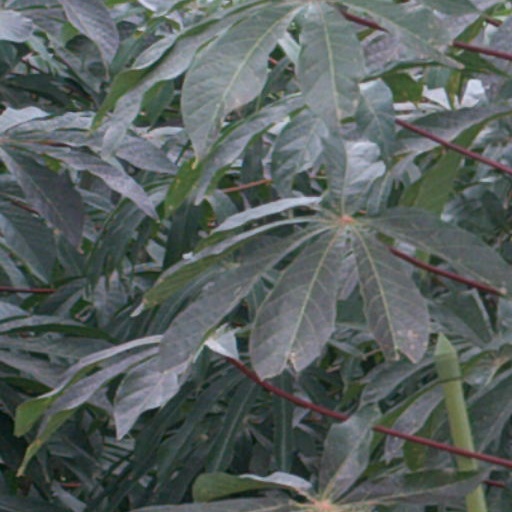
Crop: cassava